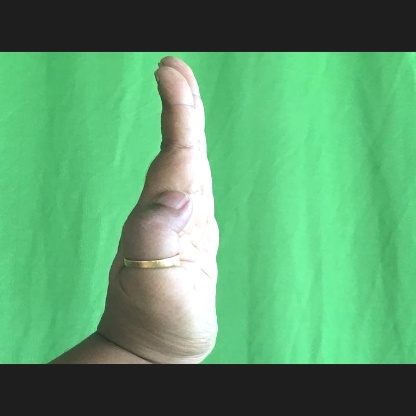
Mudra: Pathaka